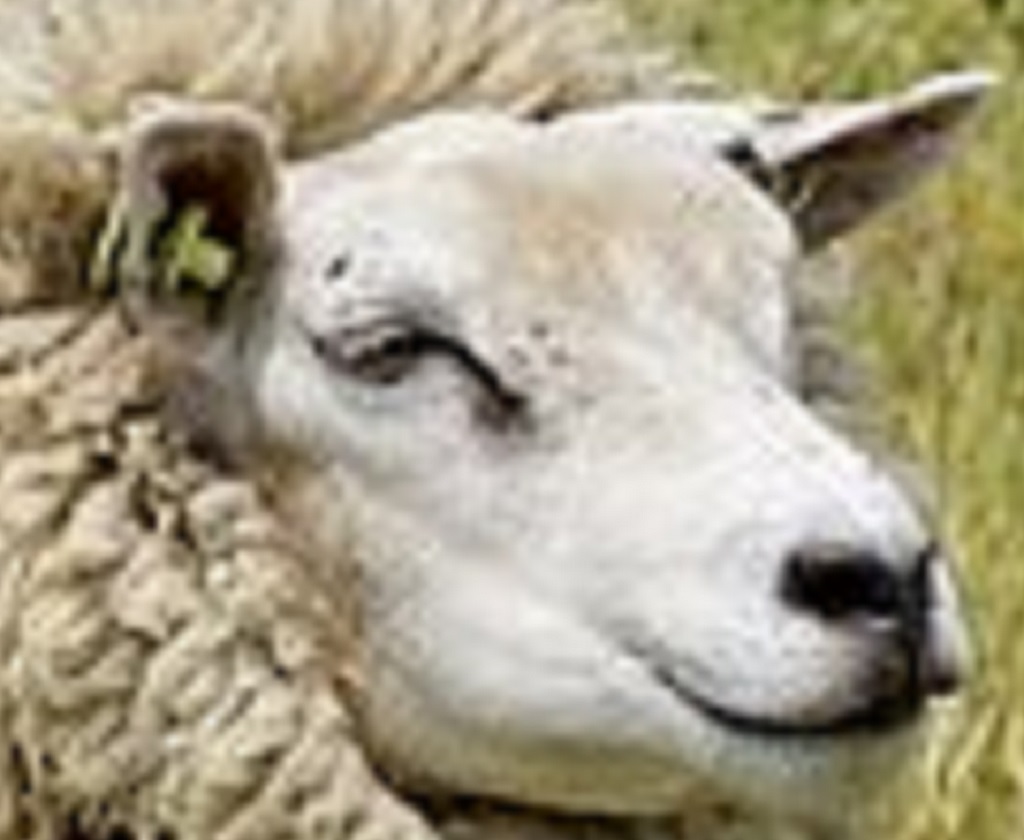
Label: no pain